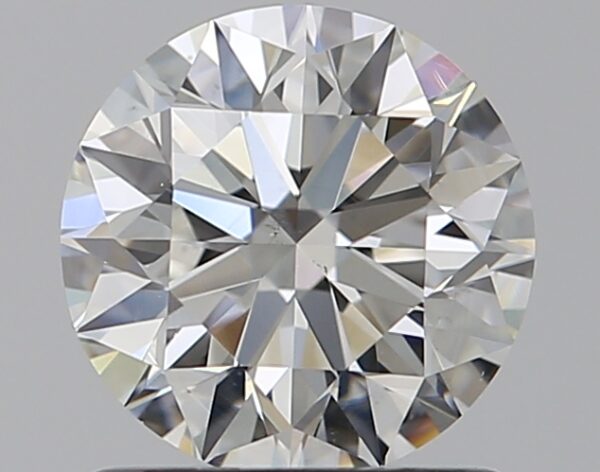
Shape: round
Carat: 1.02
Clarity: VS2
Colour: H
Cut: EX
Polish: EX
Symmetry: EX
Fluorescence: N
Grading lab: GIA
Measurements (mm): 6.38 x 6.42 x 4.01